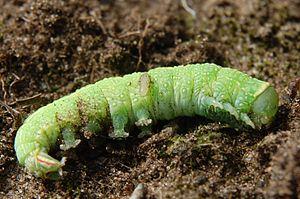
La Halias du hêtre est une espèce d'insectes lépidoptères de la famille des Nolidae.